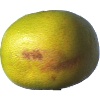
Label: Pomelo Sweetie 1